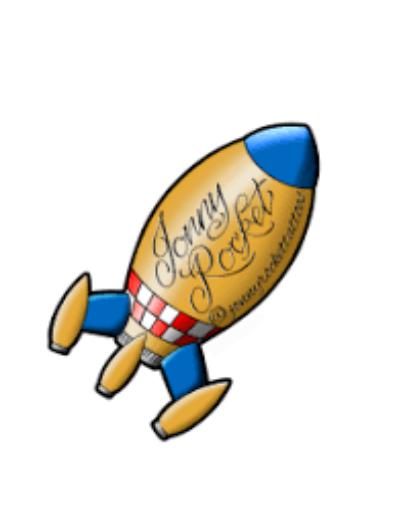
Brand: Johnny Rockets
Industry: Food